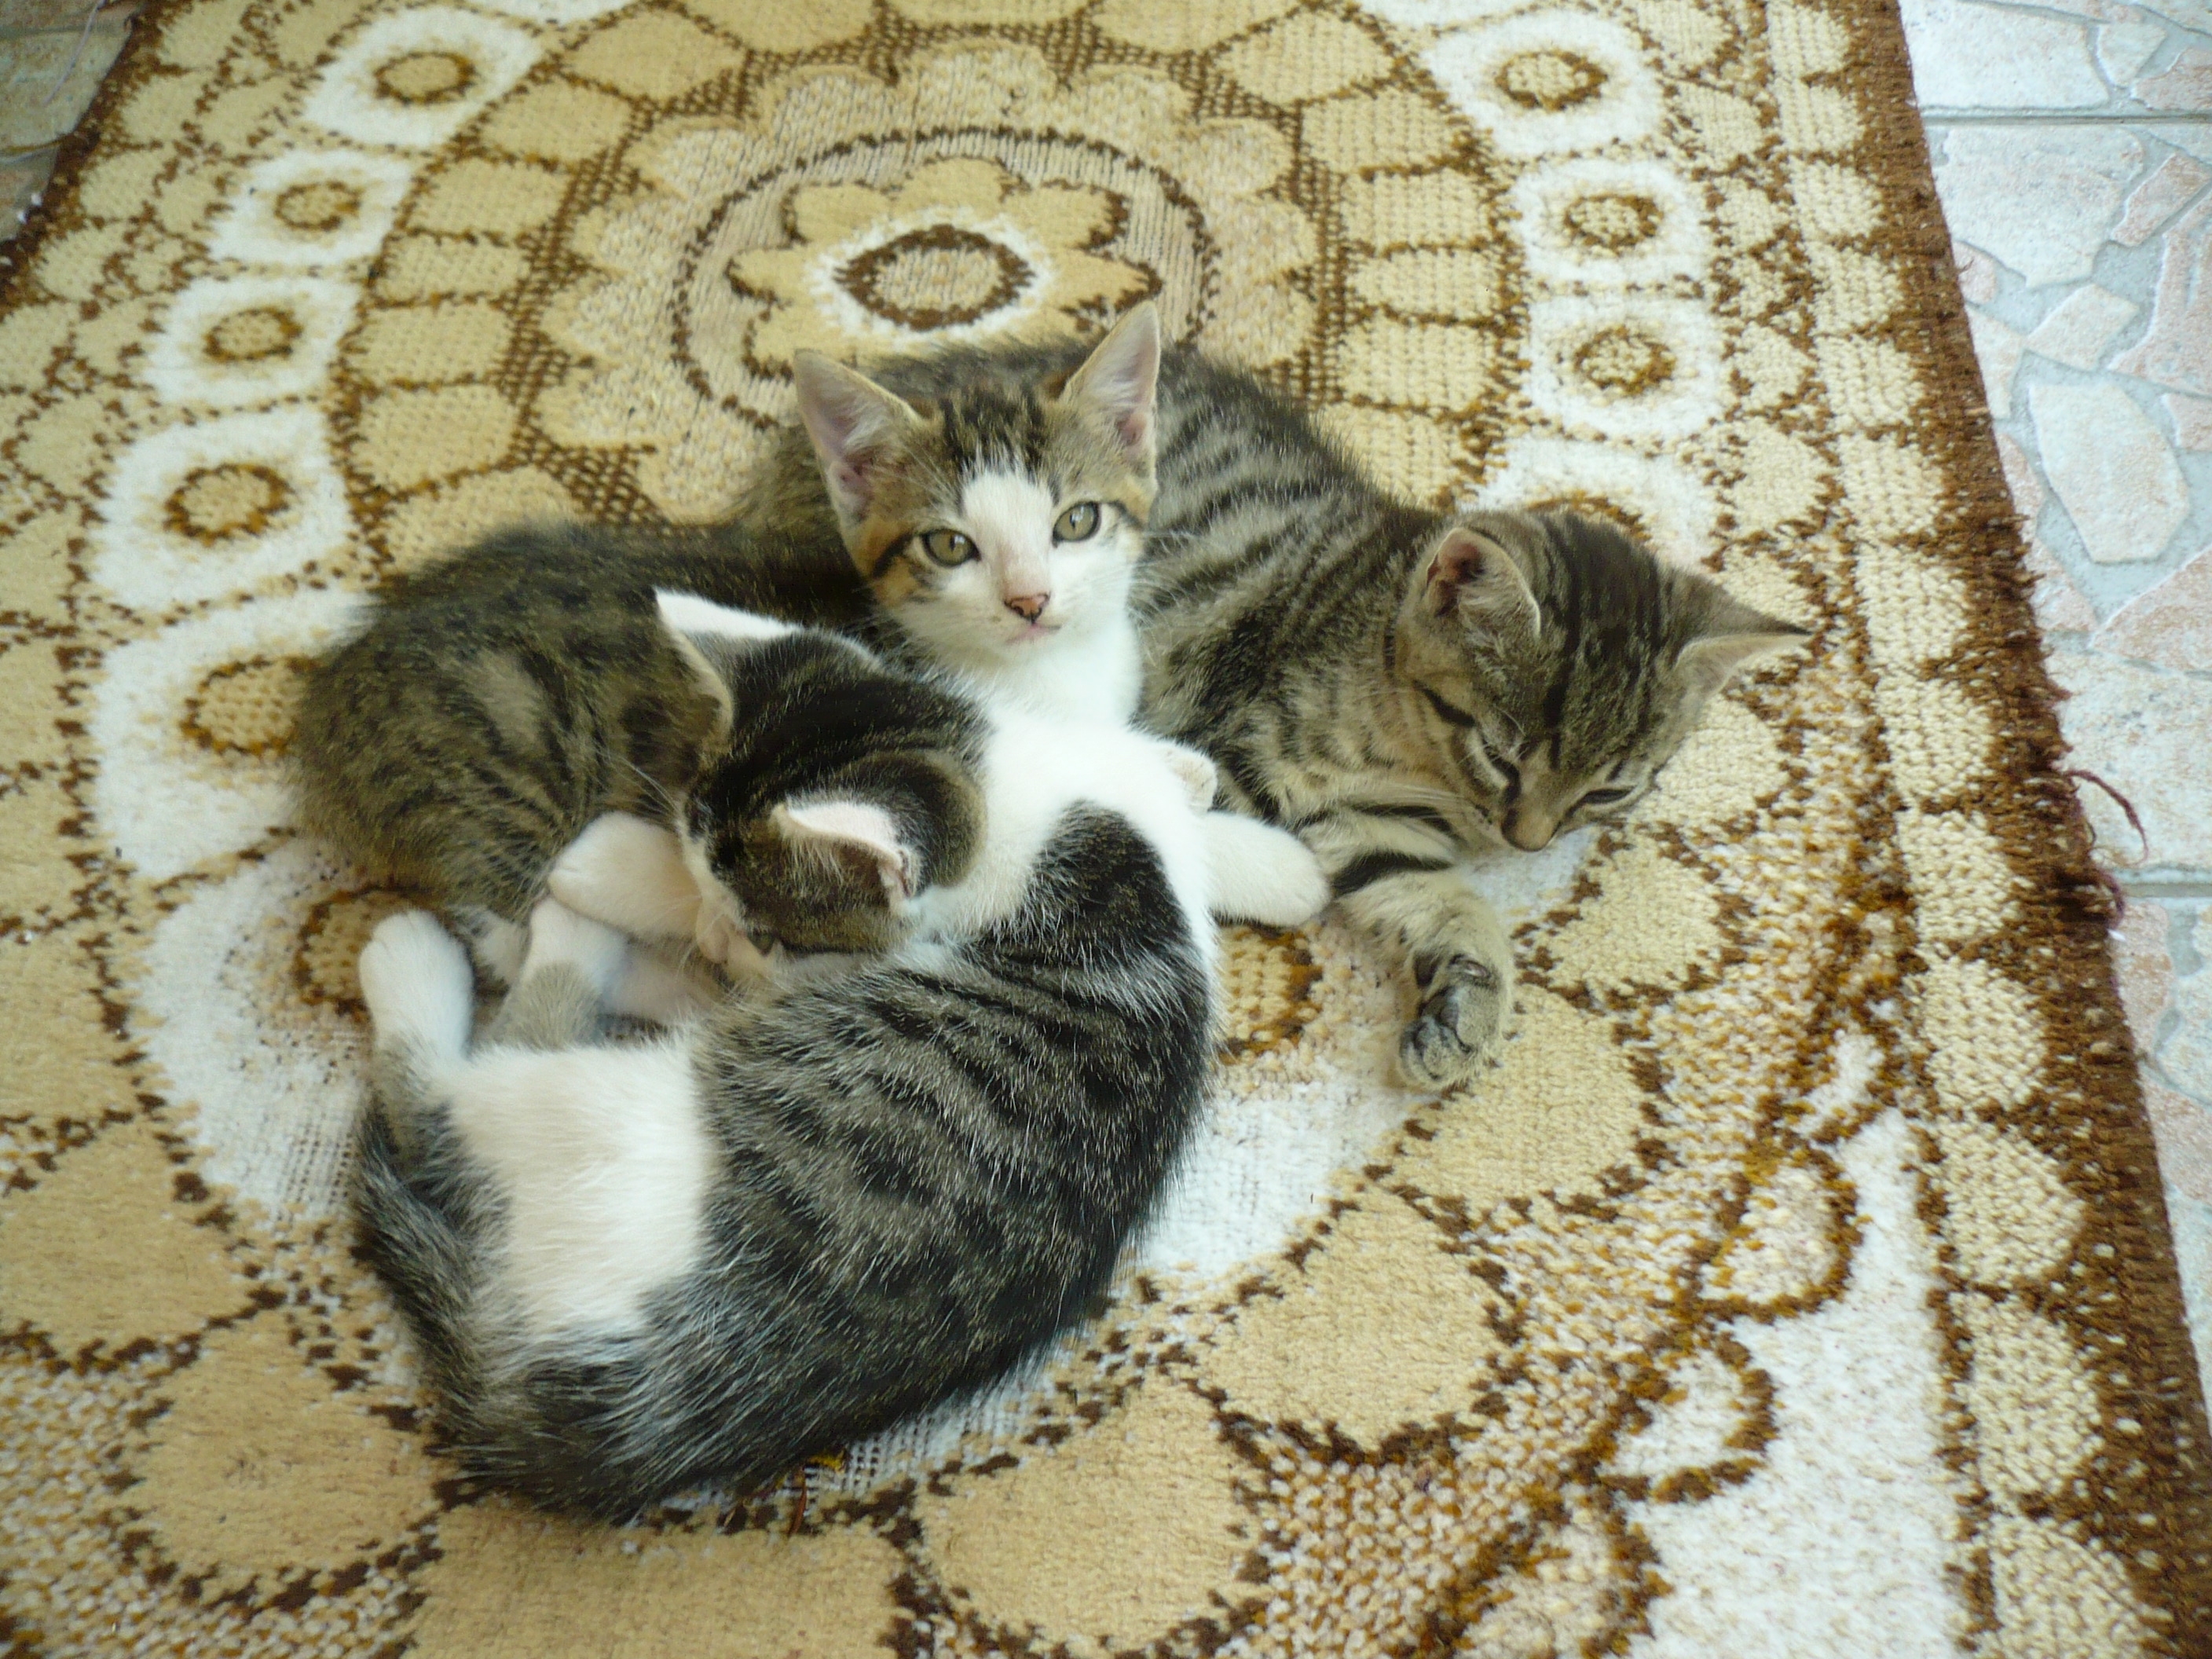
cats, kittens, lying, white, gray, brown, tabby, resemblance, carpet, tile, patio, oval pattern, round, cute, siblings, twins, watching, resting, small to medium sized cats, felidae, carnivore, cat, vertebrate, flooring, mammal, whiskers, floor, comfort, fur, home accessories, mat, domestic short haired cat, toe, linens, tail, rug, paw, tabby cat